Cuisine of Minnesota

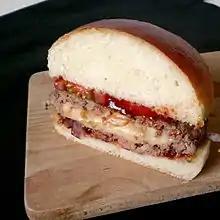
Jucy Lucy, cut length wise

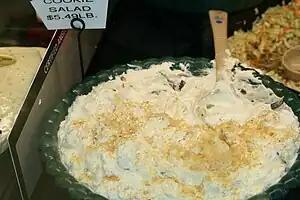
Cookie salad in a Minnesota grocery store

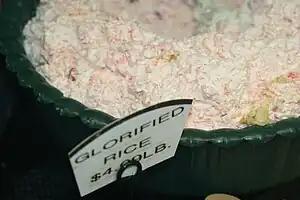
Glorified rice in a Minnesota grocery store

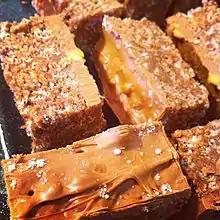
Chocolate scotcharoos

Sandwiches in Minnesota are typically served hot or cold, and were popular among the working class of Minnesota in the Twin Cities, or in the iron mines of Northern Minnesota. Most Minnesotan sandwiches are influenced by Italian Cuisine.